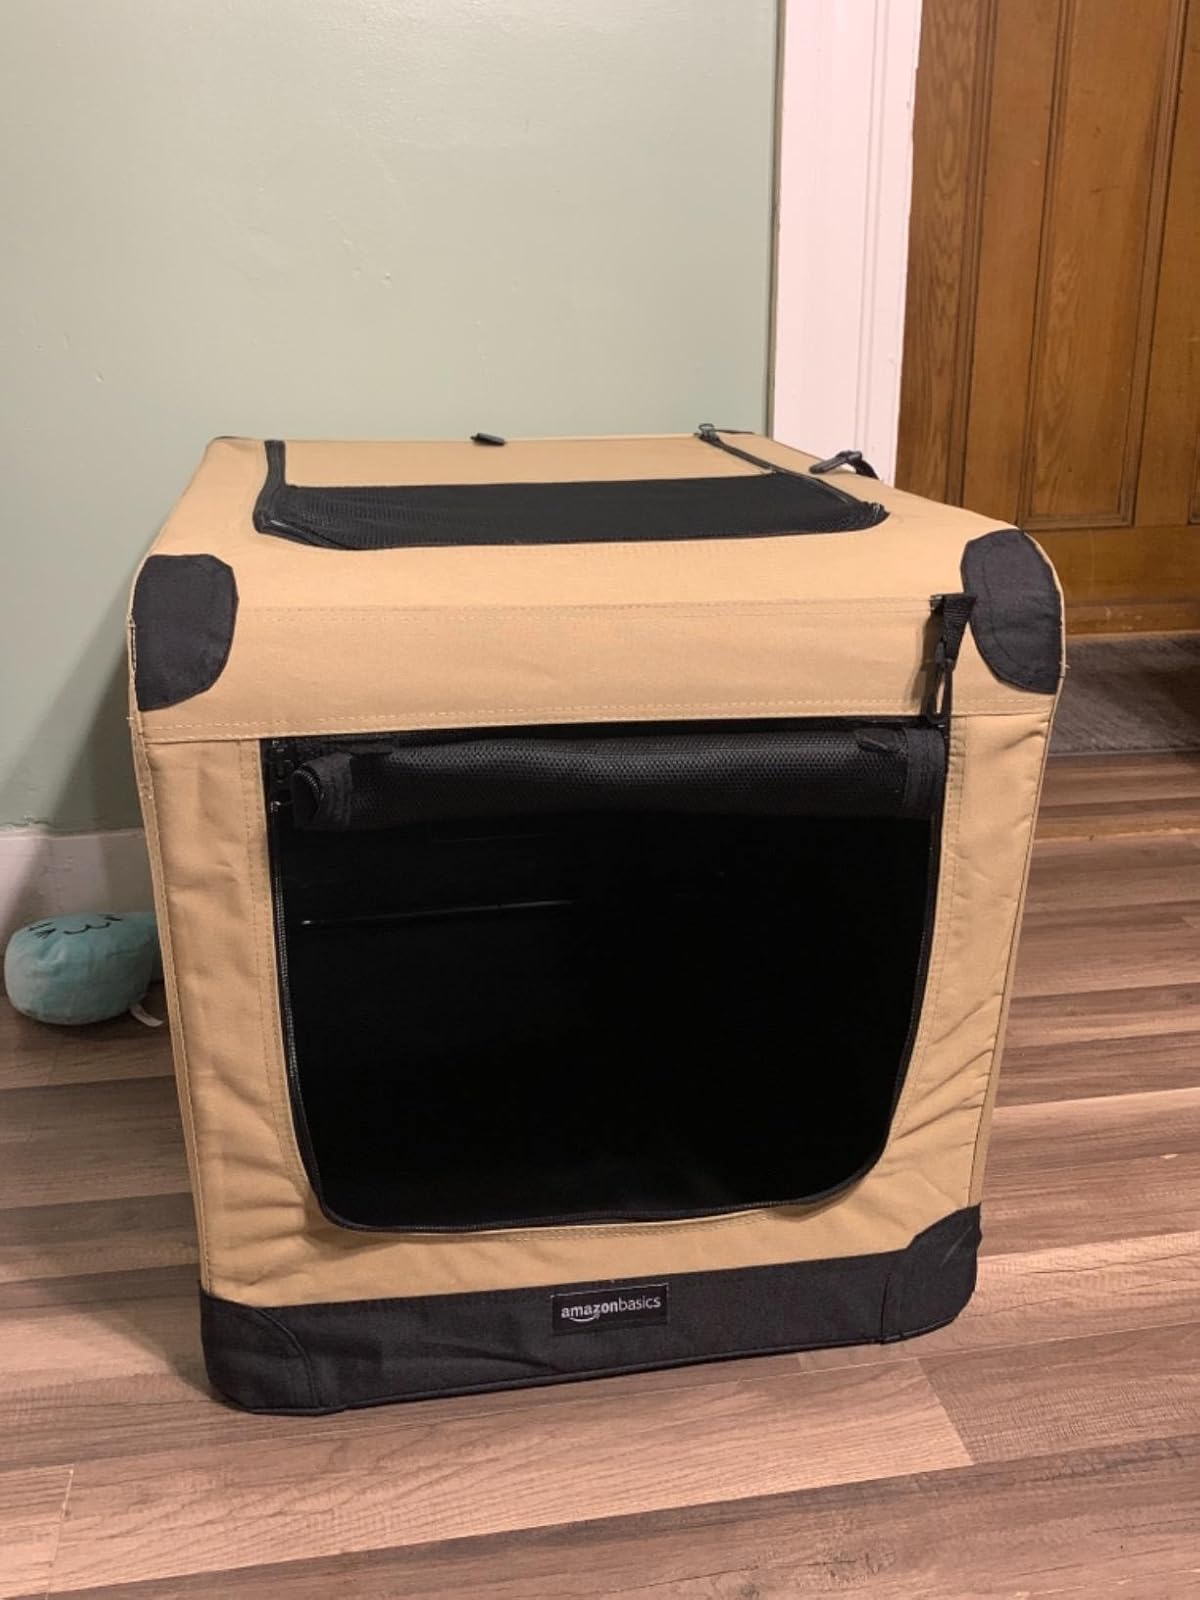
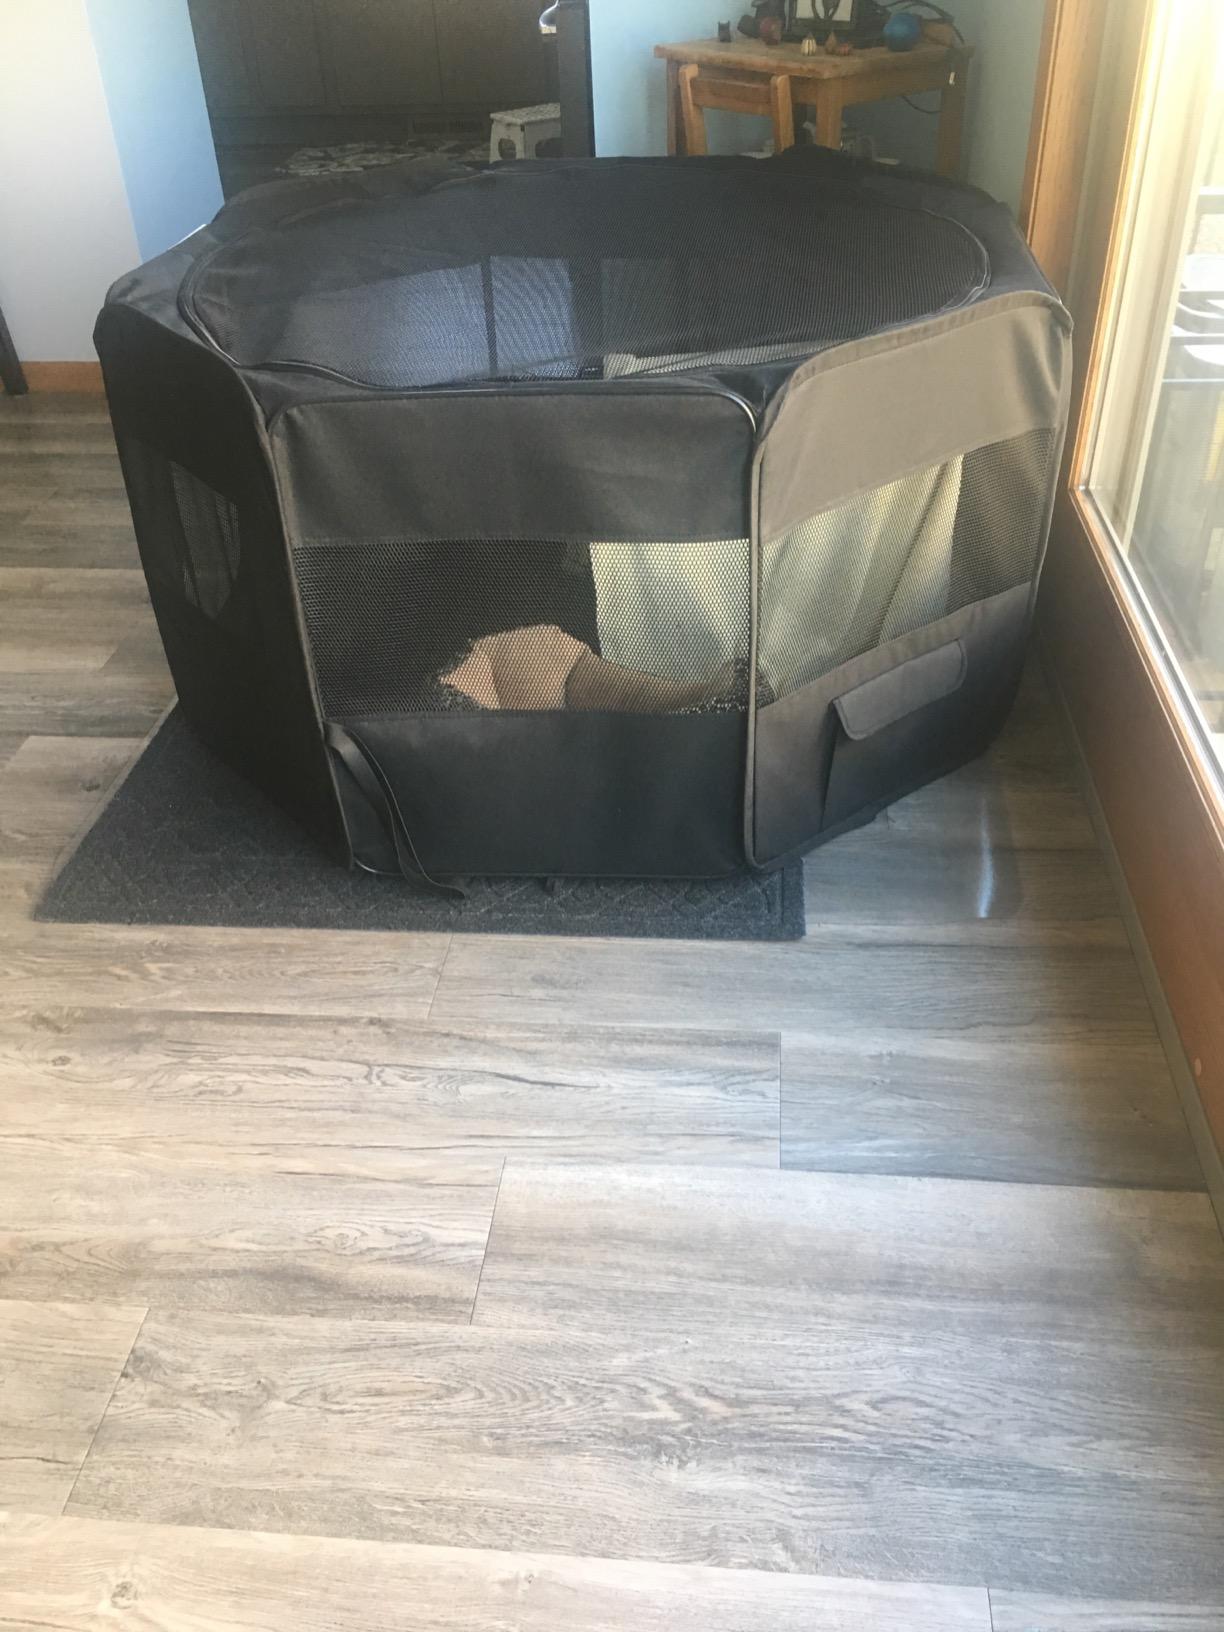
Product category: items_kennel
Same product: no